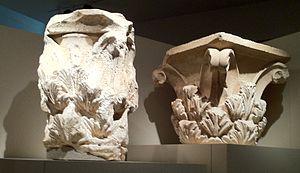
Aï Khanoum ou Ay Khanum est une cité antique située aujourd'hui dans le Nord-Est de l'Afghanistan, dans la province de Kondoz, près la frontière tadjike. Elle se situe au confluent du fleuve Amou-Daria et de la rivière Kokcha.